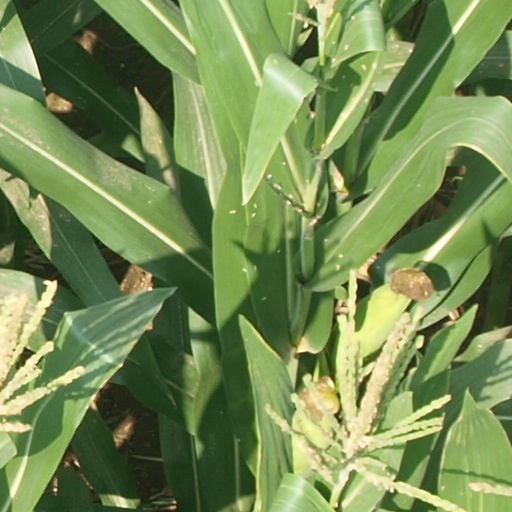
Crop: maize; corn